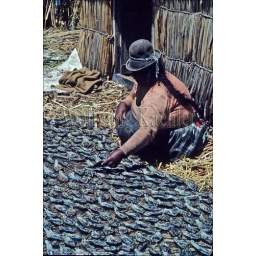
Peru, lake titicaca, floating reed island, uros indian village, fish drying in sun